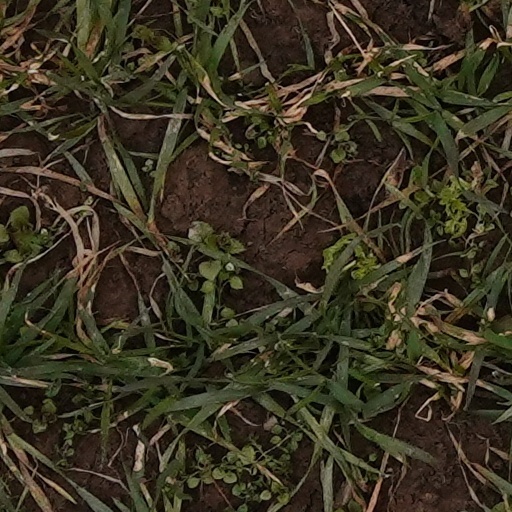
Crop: wheat